Afghan–Sikh Wars

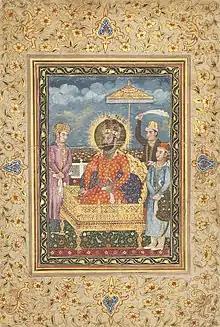
Zaman Shah Durrani

Zaman Shah Durrani ascended to the Durrani throne after his father, Timur Shah died on 20 May 1793. Zaman Shah lead multiple campaigns of Punjab against the Sikhs. His first campaign was in November 1796.